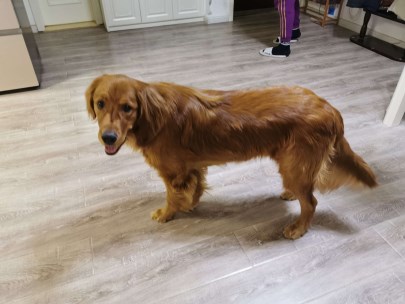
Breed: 5355-n000126-golden_retriever